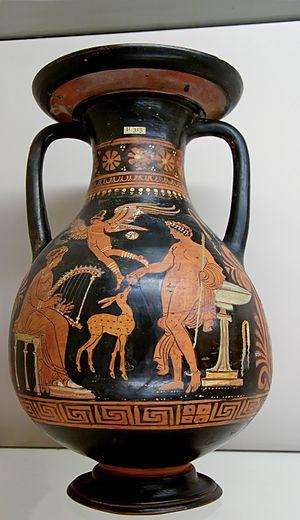
Femme tenant une harpe, Éros et un jeune homme au faon. Pélikè apulien à figures rouges, vers 320-310 av. J.-C. Provenance